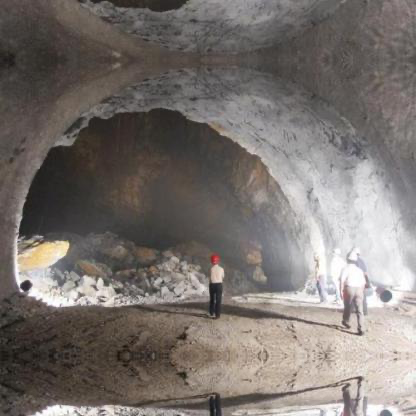
Objects in the image:
label: helmet
label: helmet